Cologne–Aachen high-speed railway

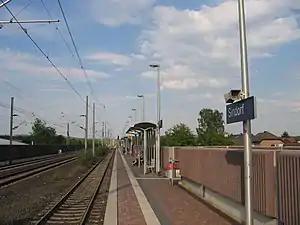
Sindorf station

Horrem station was opened in 1841 at line-km 18.7. It was converted into an S-Bahn station in 2002. The Erft Railway branches off from the Cologne-Aachen high-speed line at the station. It has two island platform tracks for operations on the Erft Railway and four platform tracks and three through tracks for operations on the high-speed line. Until 2001, Horrem station had a freight yard to its north. There are commuter parking spaces in this area. The forecourt and entrance building were fundamentally rebuilt from 2010 to 2014. A "green station" was built, with CO-neutral operations. This involved the installation of photovoltaic and geothermal systems and the use of ecological building materials. There are now a waiting room, a kiosk and a bookshop in the entrance building.